Dave Devall

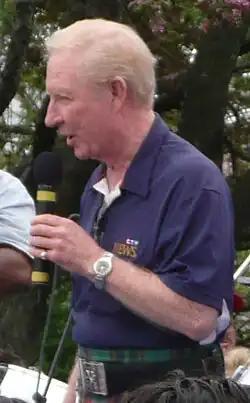
Dave Devall

David Devall (born 1931) is a Canadian retired broadcaster and meteorologist. He served as the chief forecaster at CFTO-TV in Toronto for more than 48 years beginning in 1961, and was recognized as having had the "longest career as a weather forecaster" by Guinness World Records and the World Records Academy upon his retirement on April 3, 2009. Devall was also a recipient of the RTDNA Canada's lifetime achievement award in 2010.